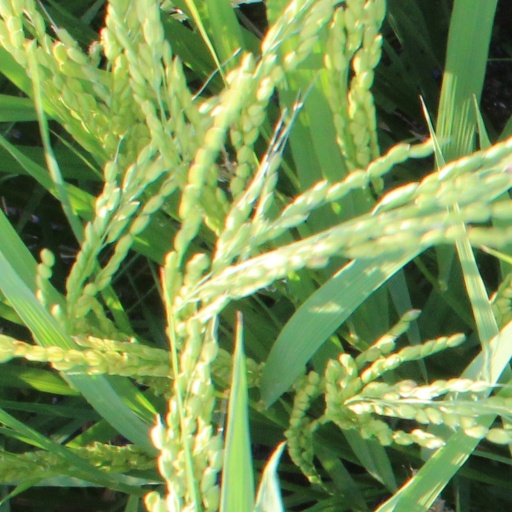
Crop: rice